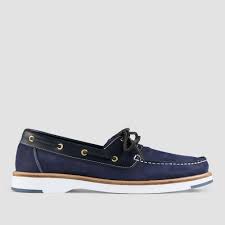
Label: Boat